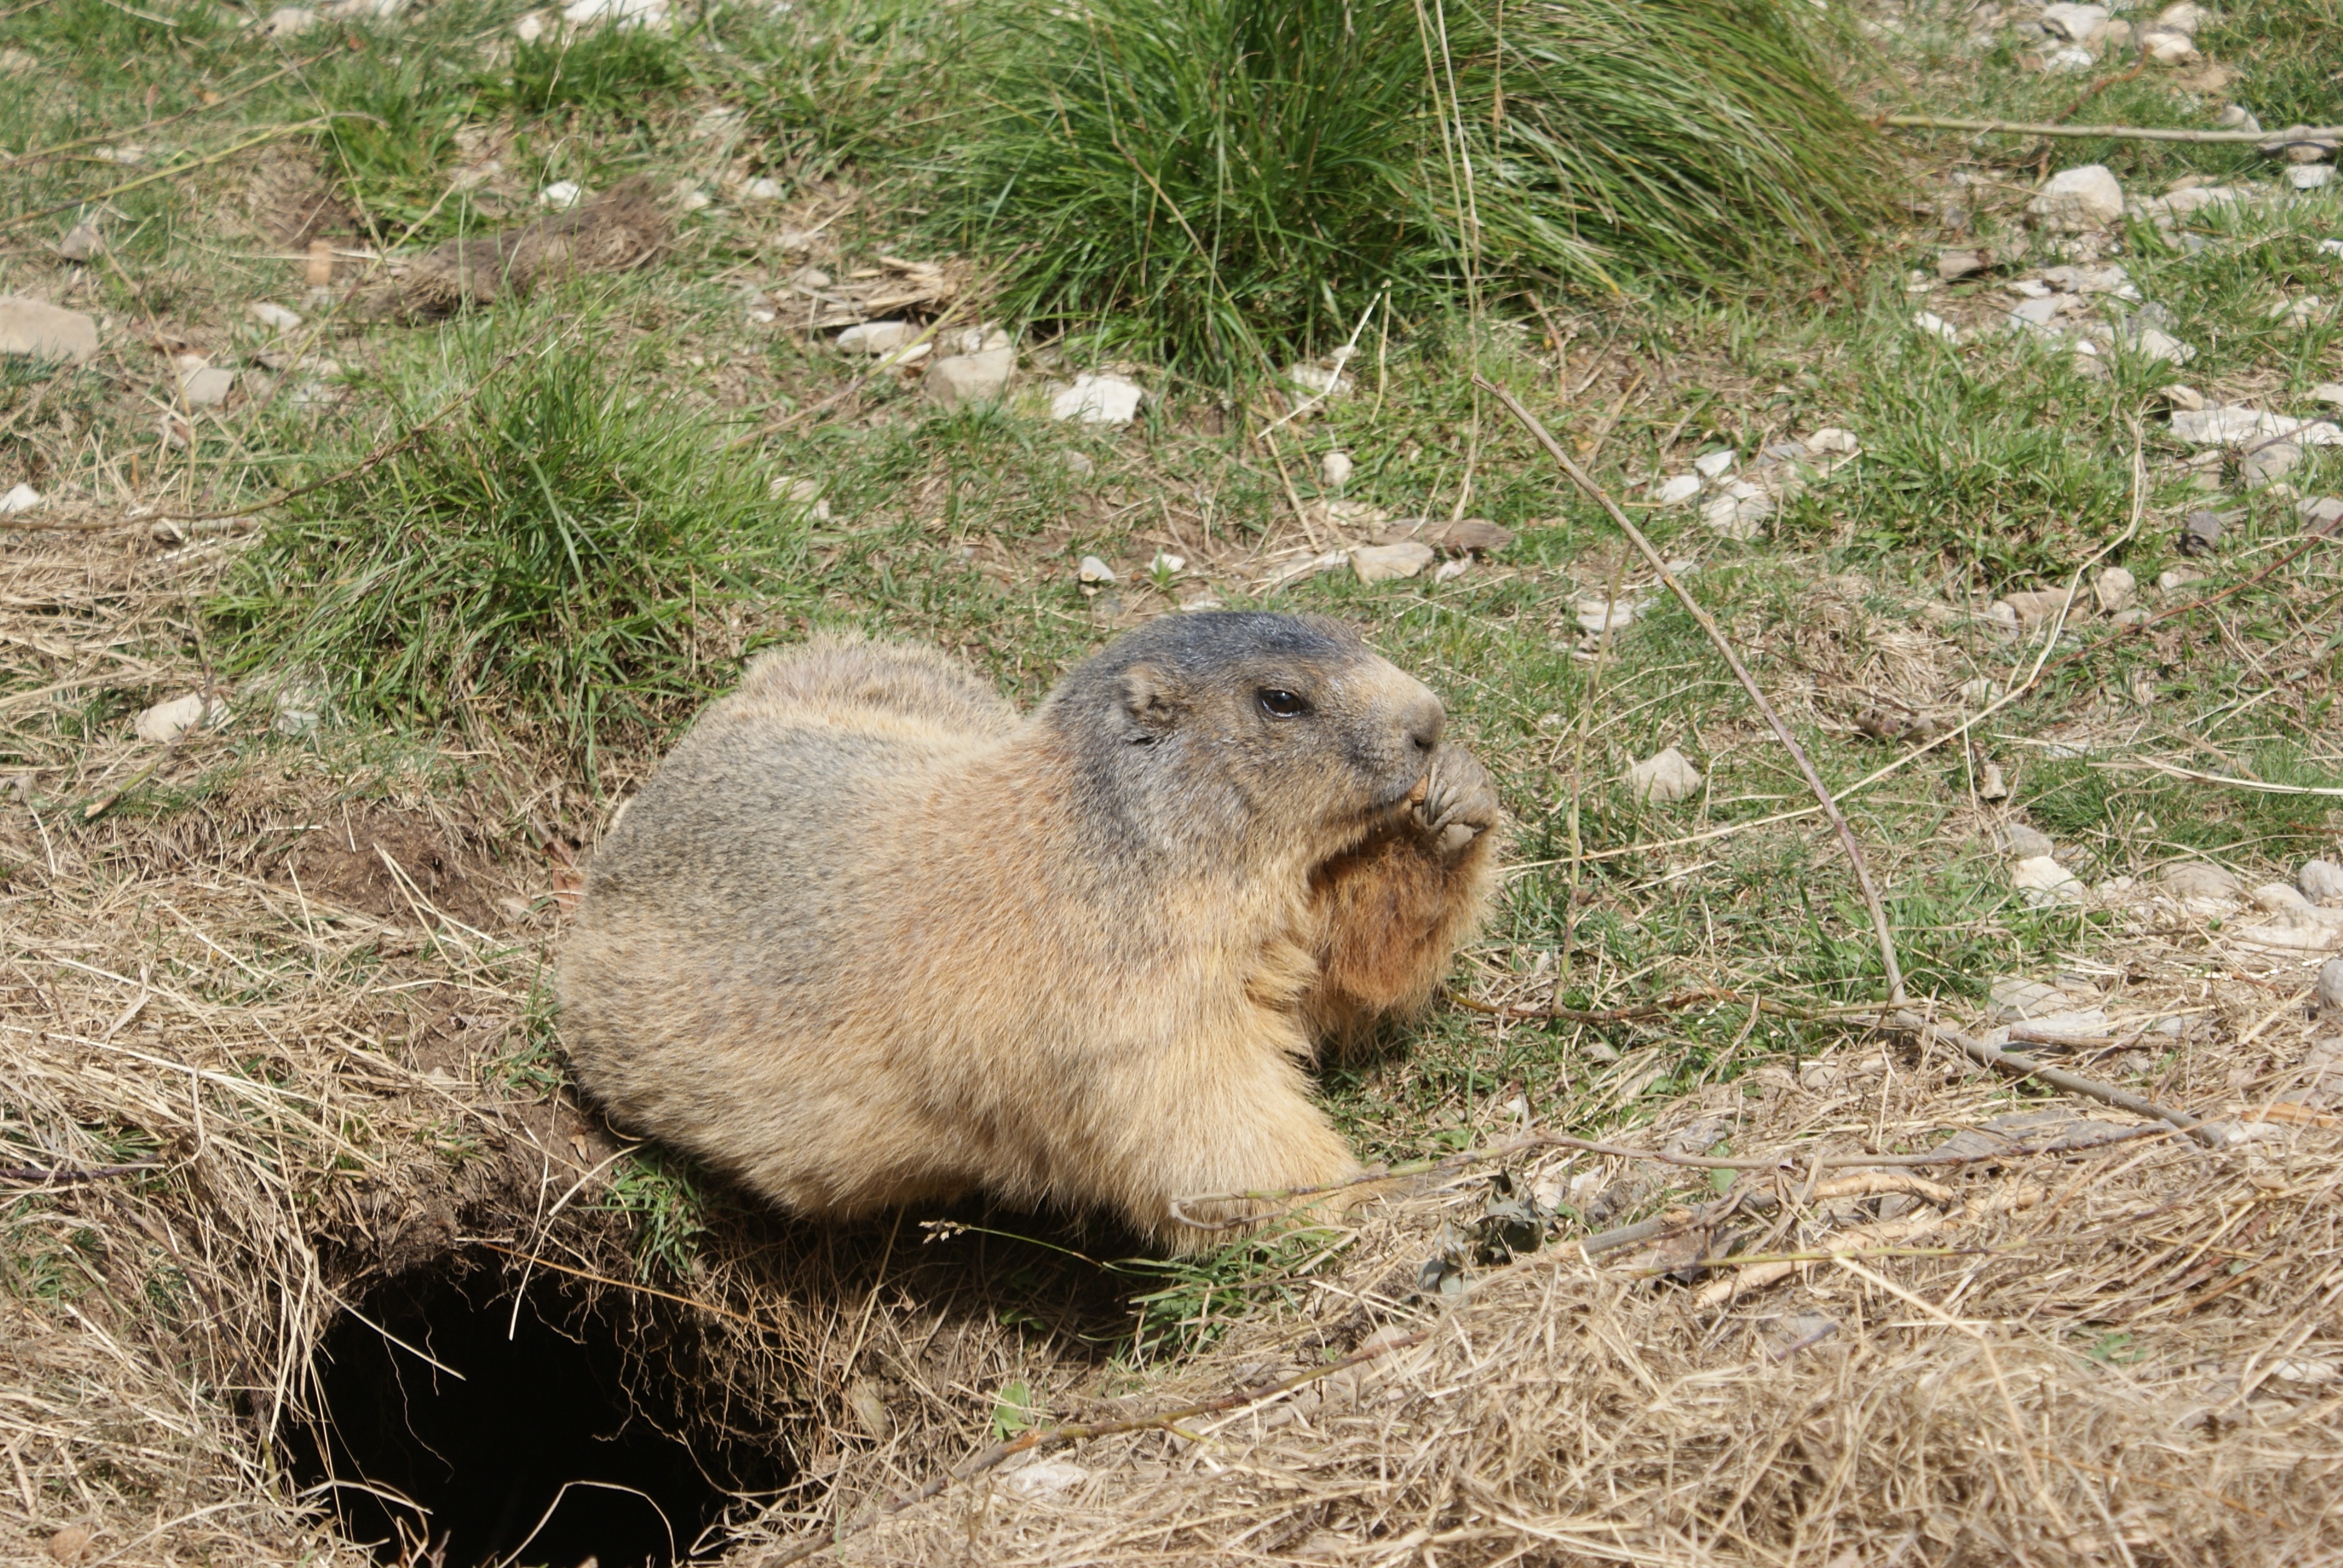
nature, summer, wildlife, fur, mammal, squirrel, rodent, fauna, mountains, vertebrate, capybara, marmot, prairie dog, alps of high provence